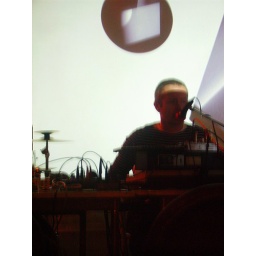
improvised live performance at the fleapit, columbia road in london. with alex monk and sand snowman